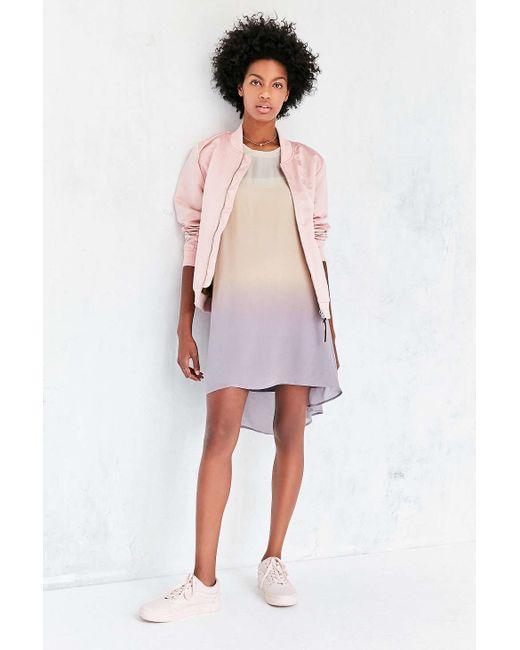
Hellrosa stylische Partyjacke für Damen m